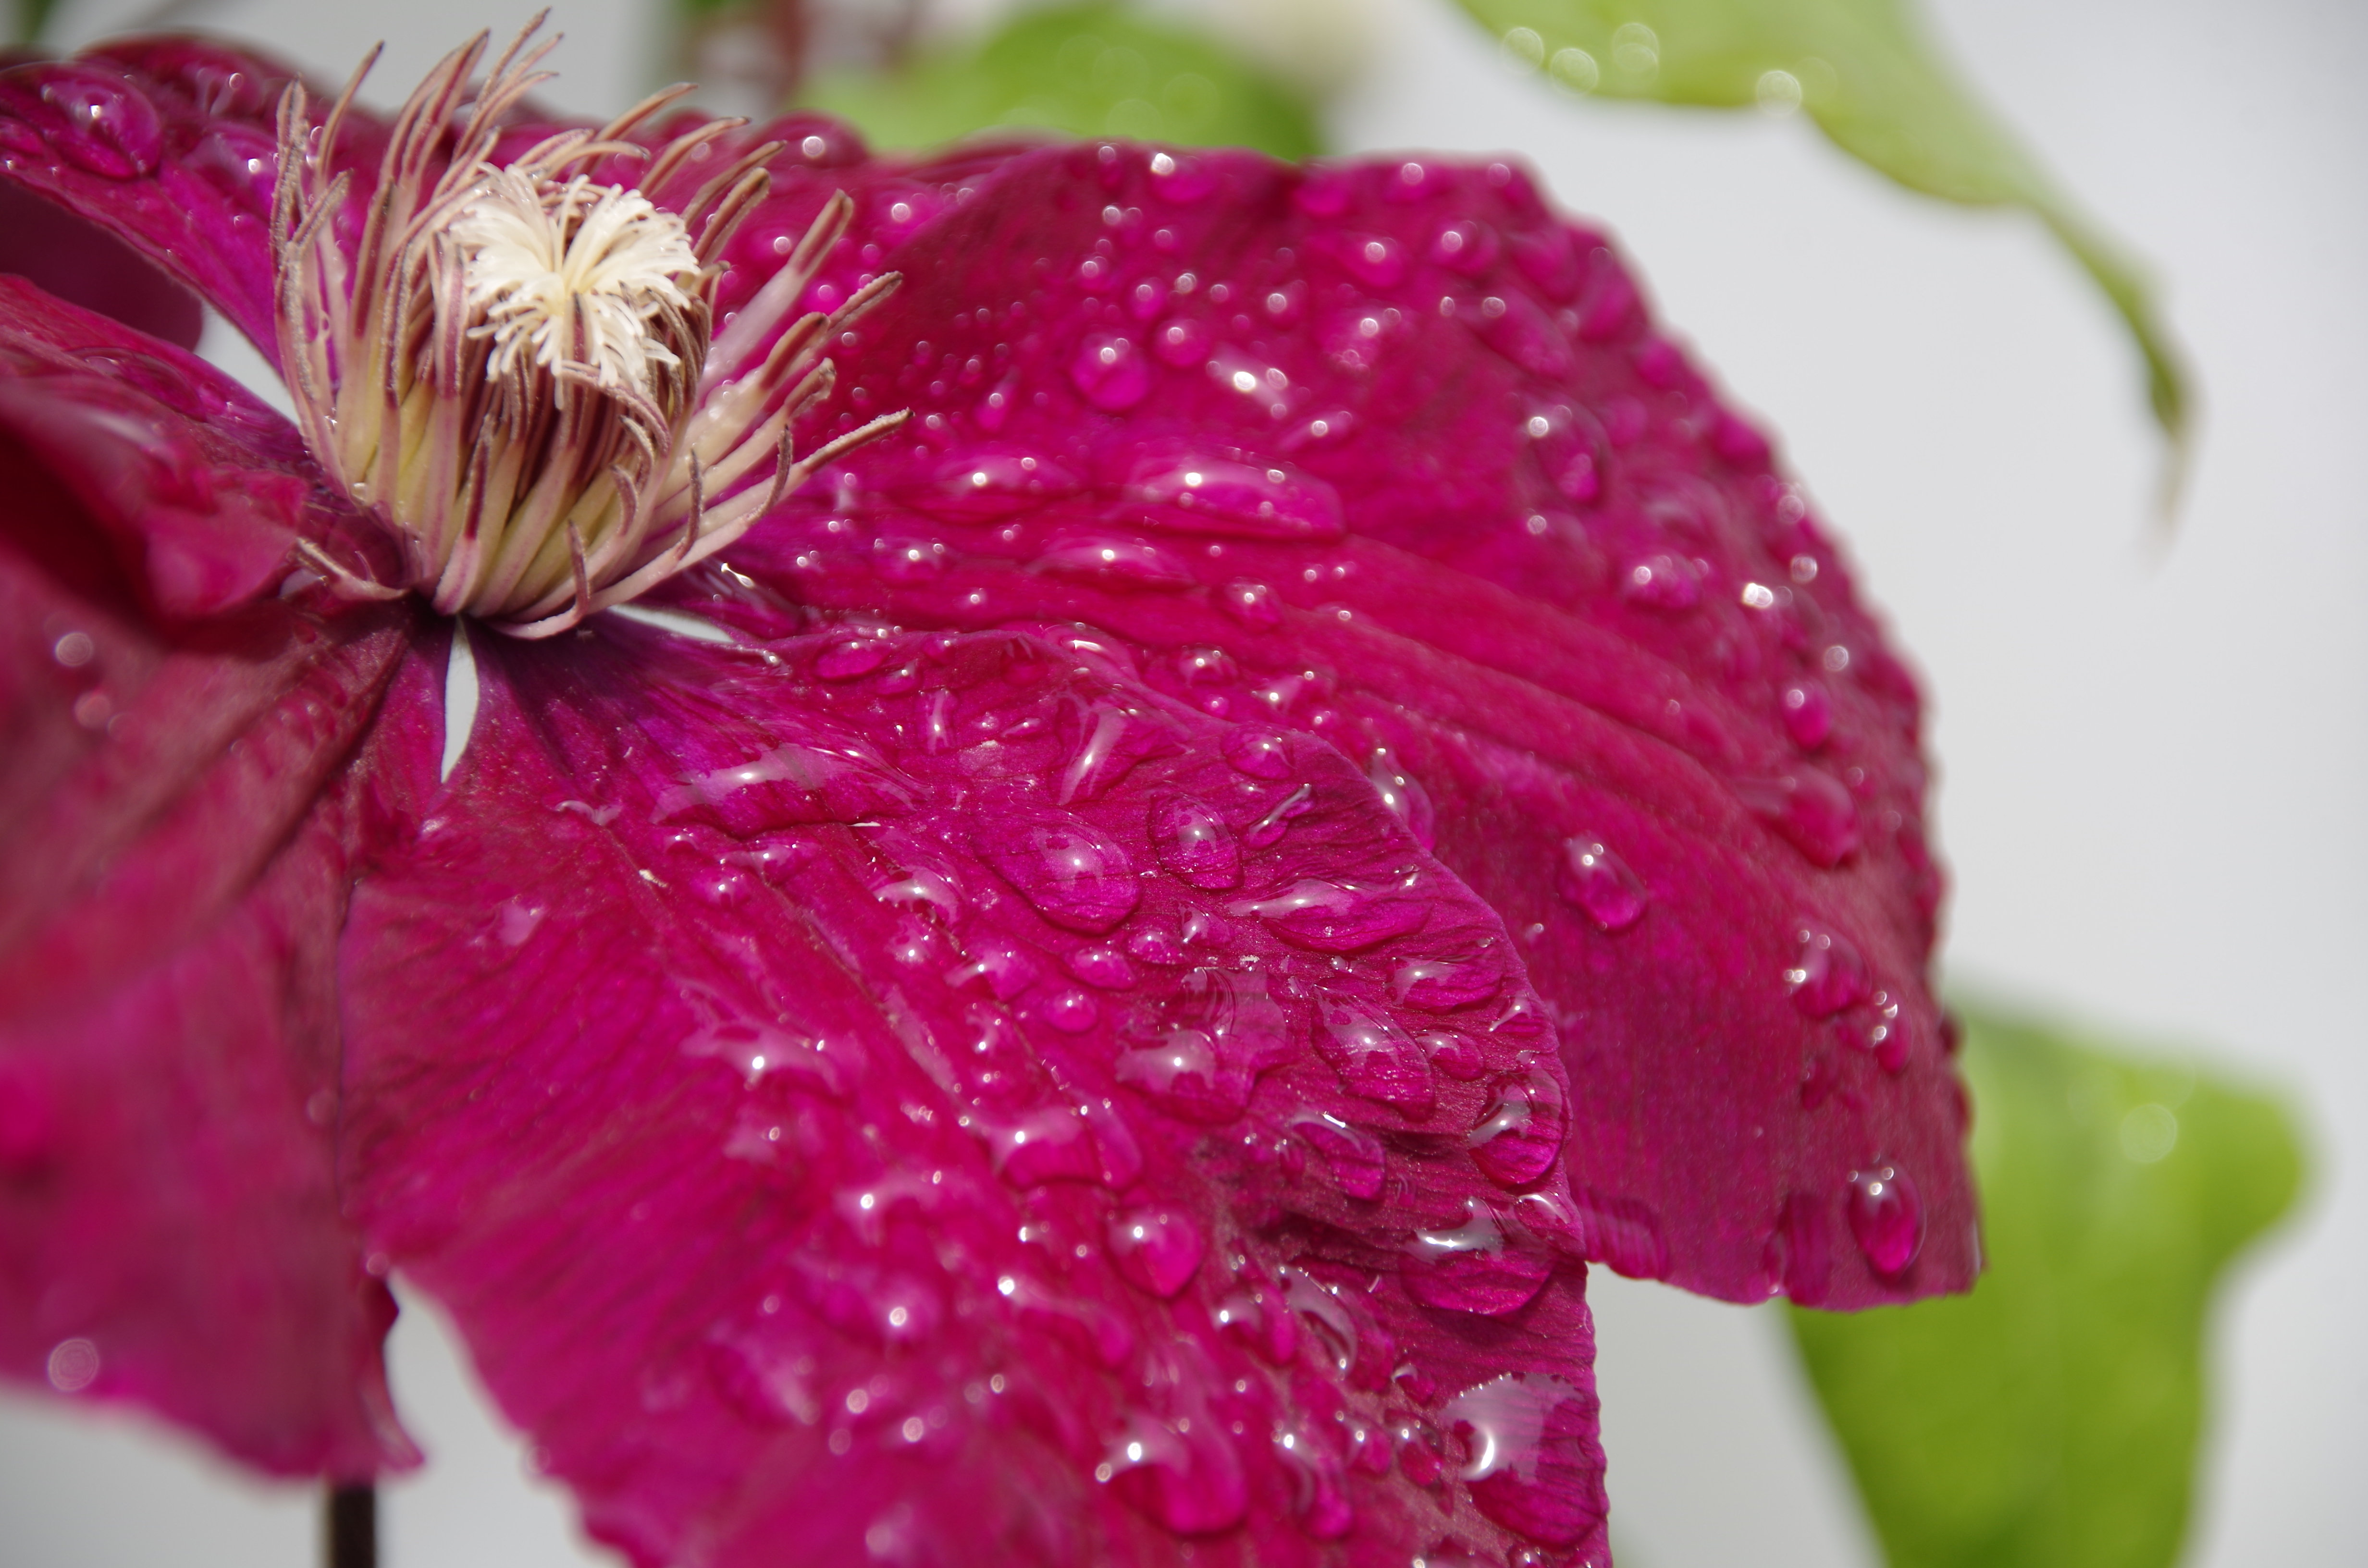
flower, spring, bloom, atmosphere, nature, rose, pink, morning, drops, red, petal, magenta, purple, plant, water, cut flowers, flowering plant, macro photography, annual plant, pink family, peony, dew